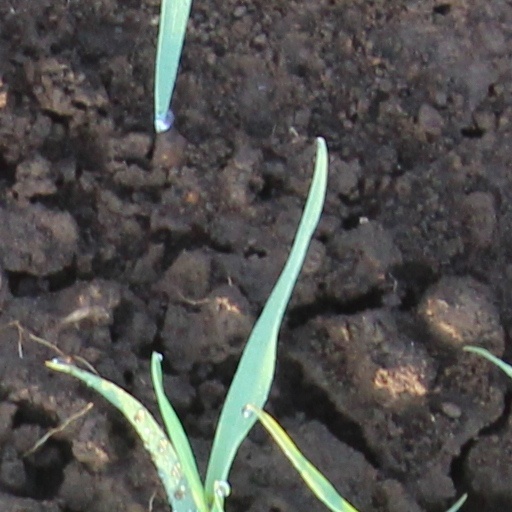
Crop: wheat